Spider Fighter

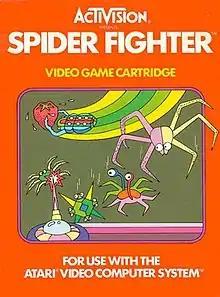

Spider Fighter is a fixed shooter designed by Larry Miller for the Atari 2600 and published by Activision in 1982. The game is a re-themed version of the arcade video game "Stratovox". The object of "Spider Fighter" is to protect fruit—grapes, strawberries, oranges, and bananas—from four kinds of bugs.